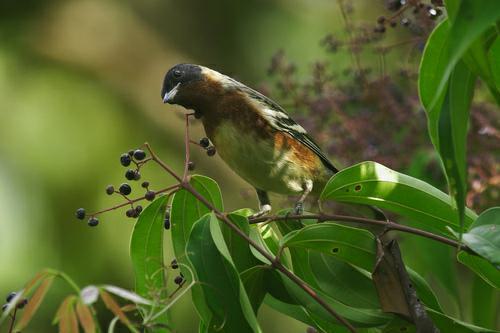
A photo of a bay breasted warbler